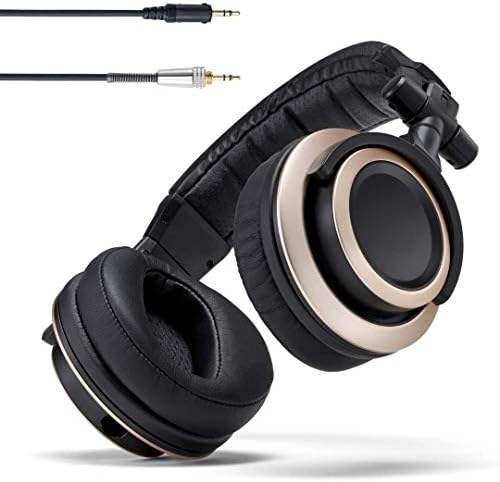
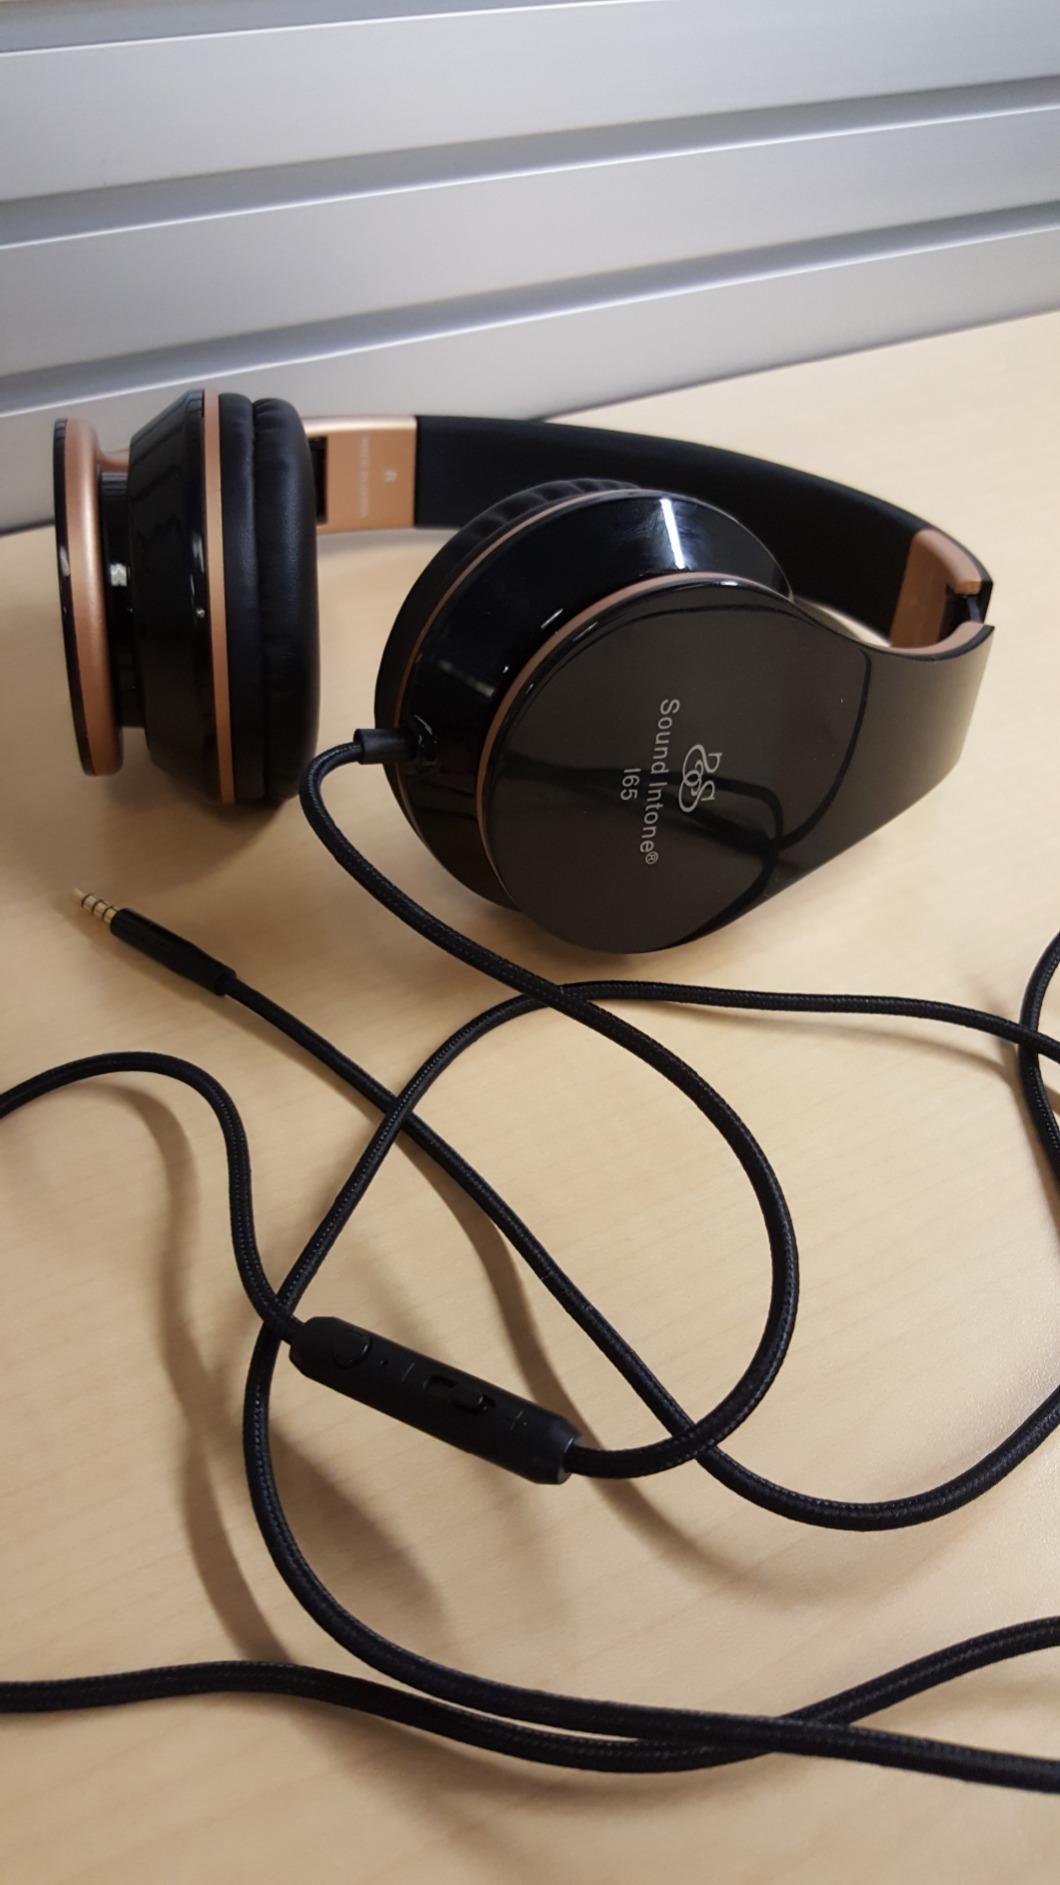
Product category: headphones
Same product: no